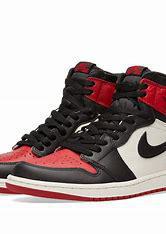
Brand: Nike
Model: Air Jordan 1